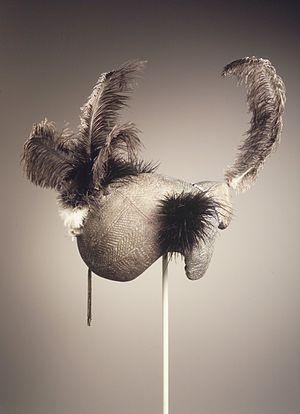
Les Nyangatom sont des habitants d'Afrique de l'Est ; ils vivent dans le sud-ouest de l'Éthiopie, au Soudan du Sud et en Ouganda.